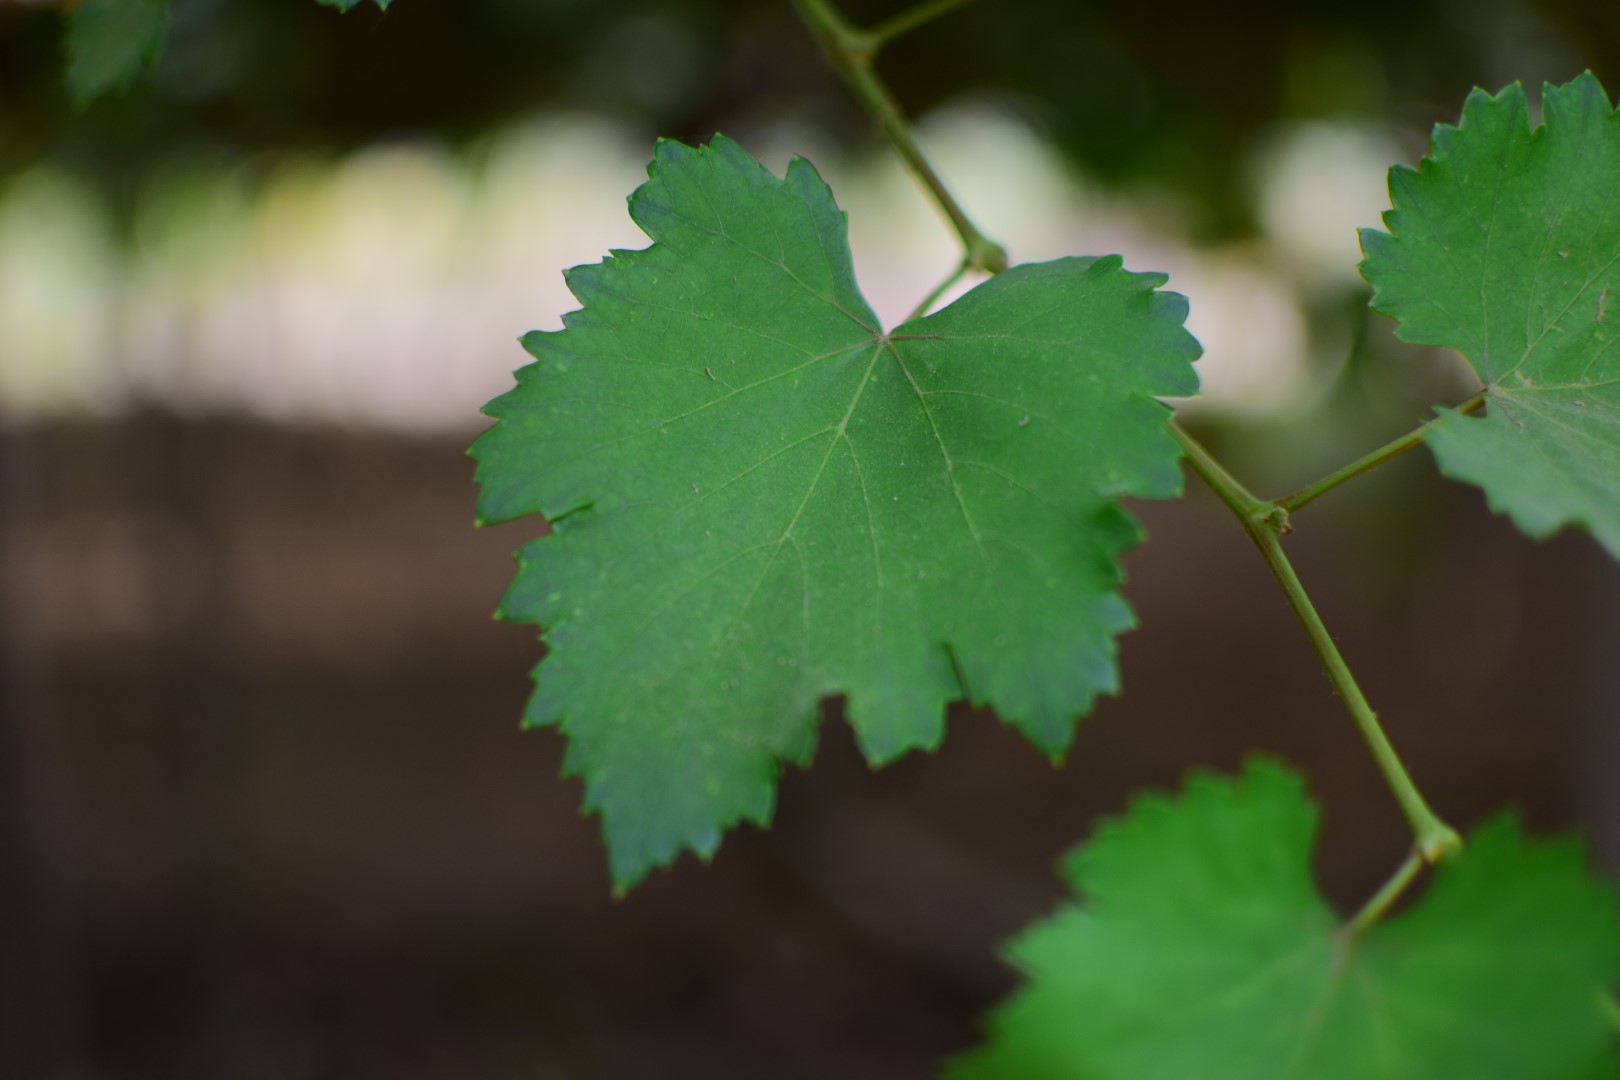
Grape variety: Kamali